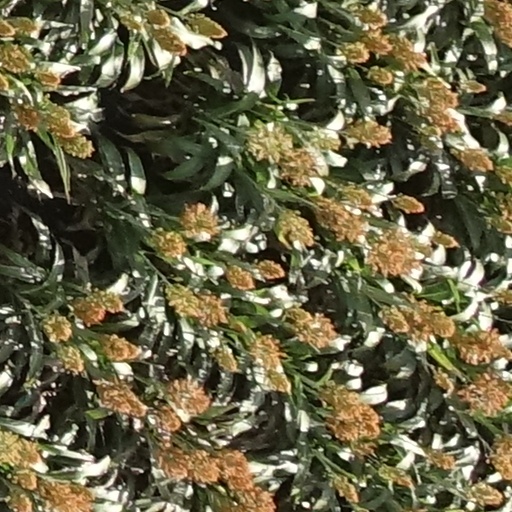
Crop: sorghum